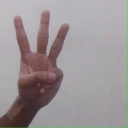
अक्षर: व